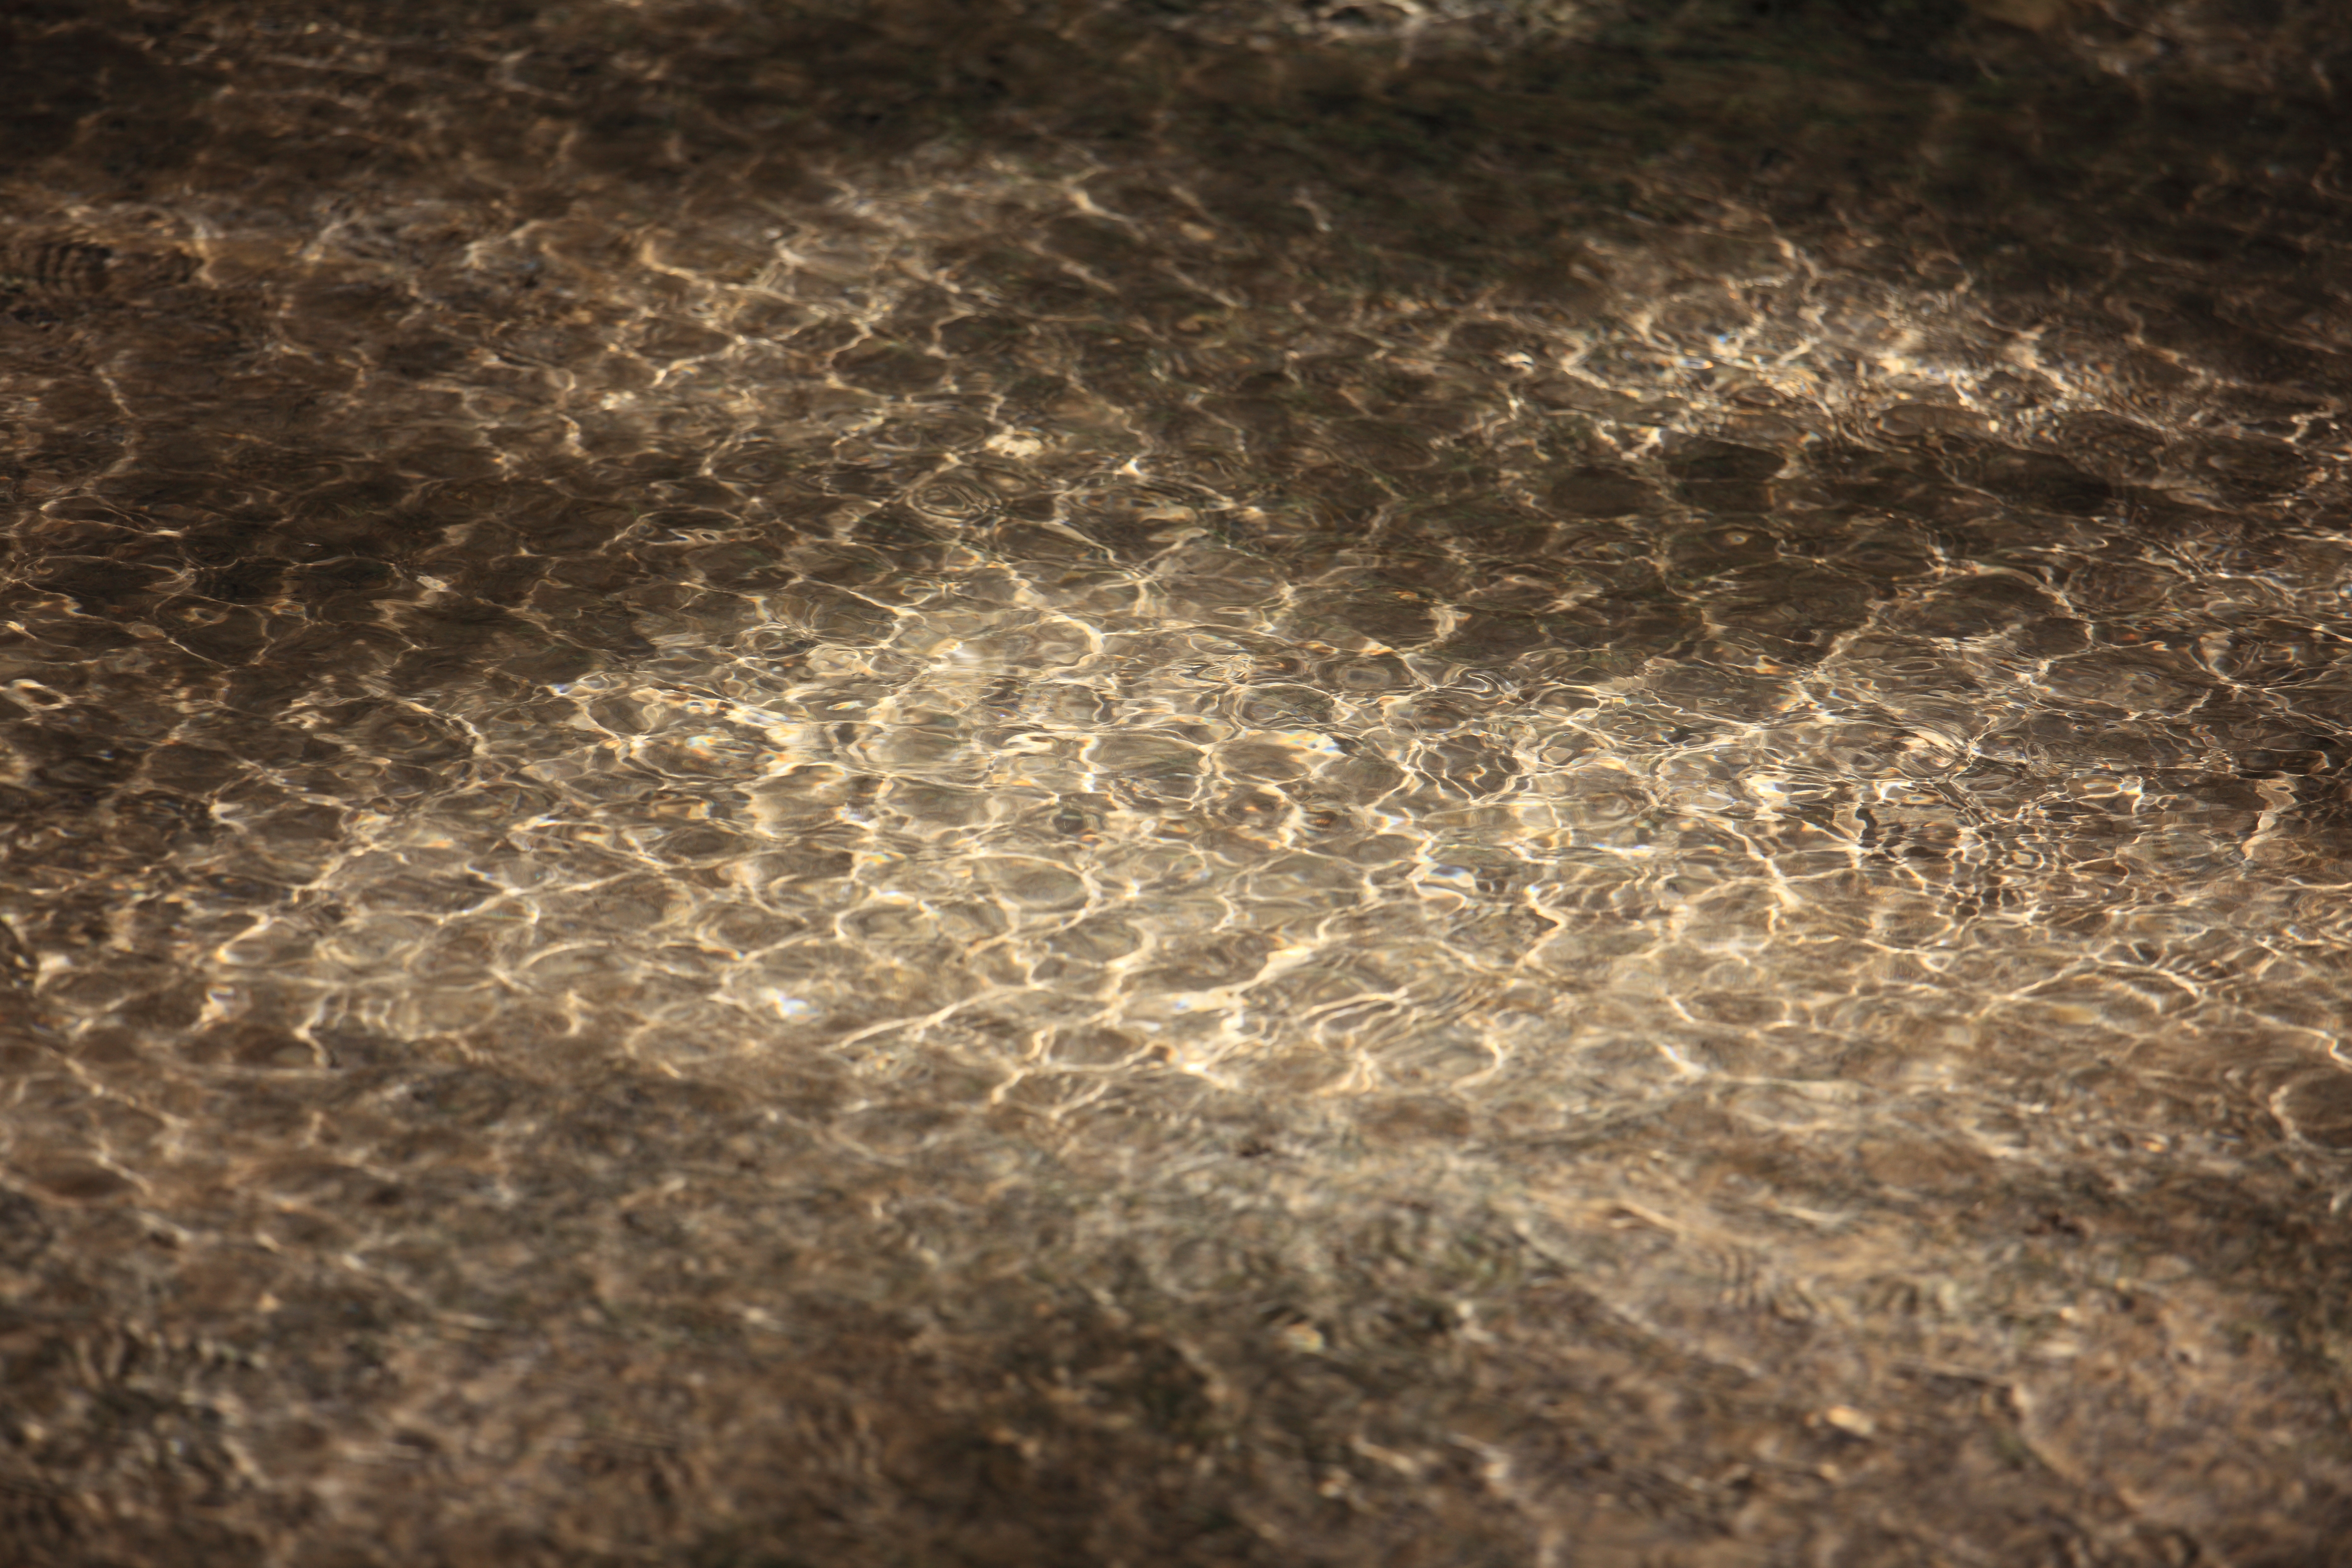
water, sunlight, texture, floor, ripple, high, soil, material, close up, 5d, hires, markii, hi, res, resolution, chiba, ohtaki, isumi, macro photography, flooring